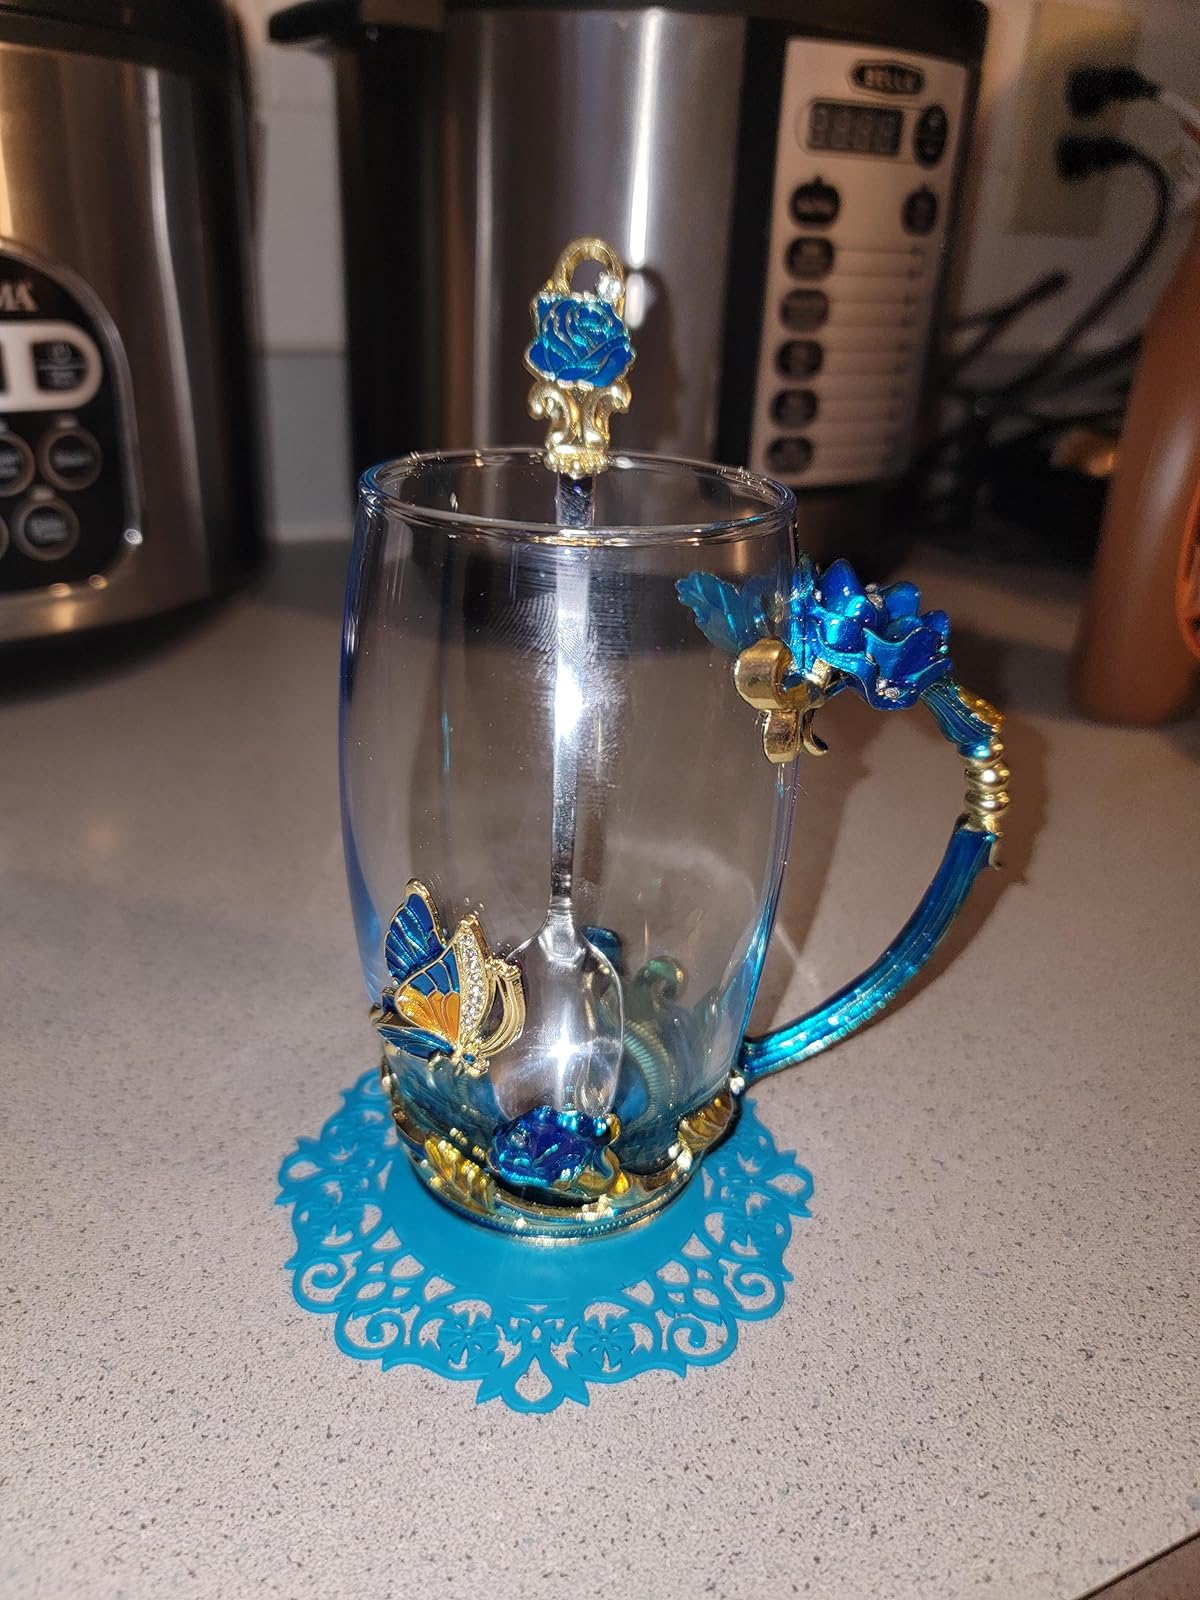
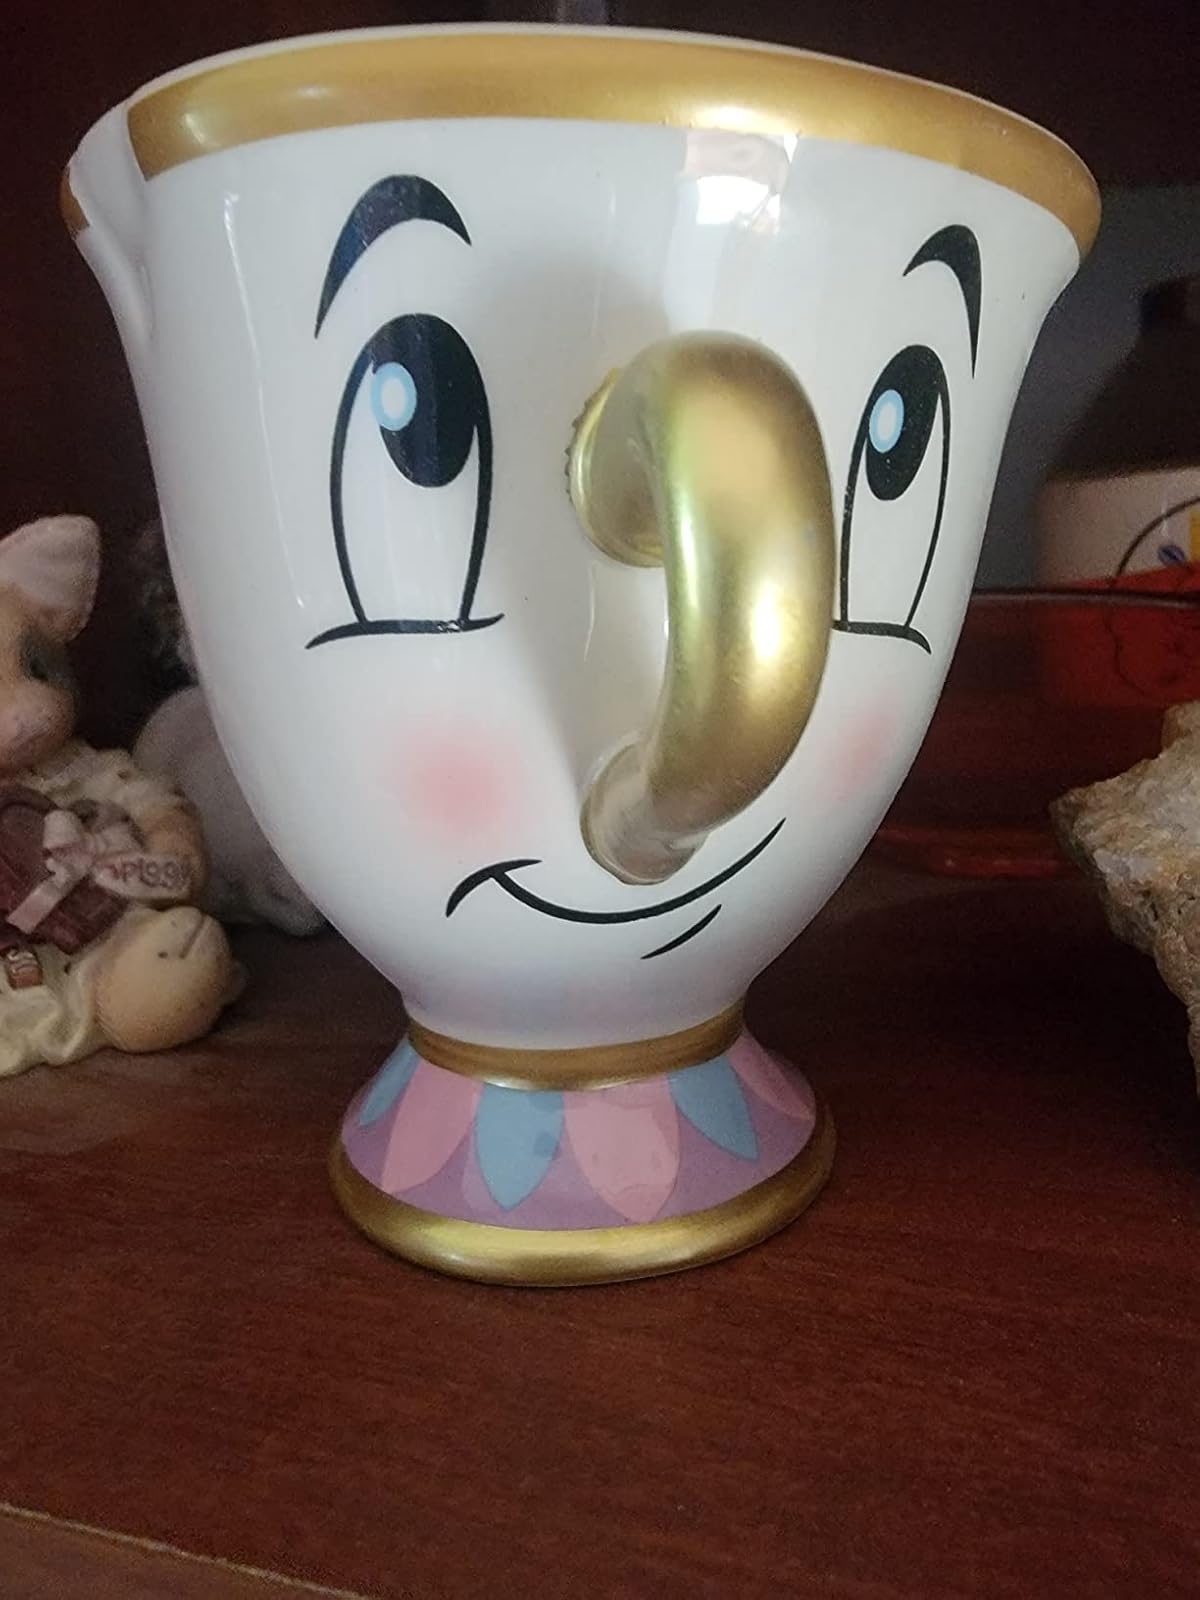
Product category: items_mug
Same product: no